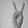
ASL letter: V